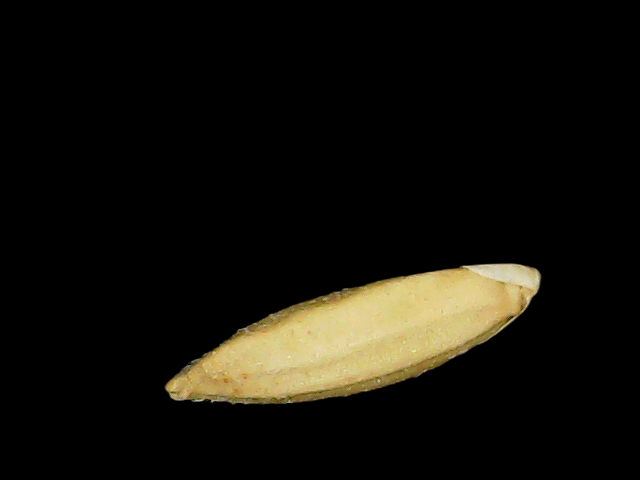
Rice variety: Binadhan10